Non-rocket spacelaunch

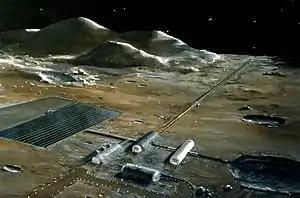
A mass driver for lunar launch (artist's conception).

In essence, a mass driver is a very long and mainly horizontally aligned launch track or tunnel for accelerating payloads to orbital or suborbital velocities. The concept was proposed by Arthur C. Clarke in 1950, and was developed in more detail by Gerard K. O'Neill, working with the Space Studies Institute, focusing on the use of a mass driver for launching material from the Moon.